Kiev offensive (1920)

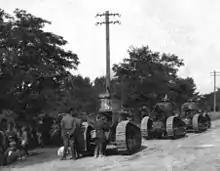
Column of Polish FT-17 tanks near Lviv,

An intense war propaganda effort had been unleashed to prepare Polish society and the armed forces. On the one hand, the Red Army was presented as exceptionally feeble and led by incompetent commanders, a dispirited and harmless formation. The weakness of the enemy had supposedly offered a unique opportunity for Poland, one that should not be missed, especially given the exceptional abilities of Commander-in-chief Piłsudski and the strength and fitness of the Polish Army. On the other, the Bolsheviks were described as a threatening menace, capable of and getting ready for an offensive on massive scale. The skirmishes that had taken place were portrayed as bloody and fiercely fought battles, harbingers of that assault. An angry reaction from the Allies, opposed to the escalation of the conflict, was expected.